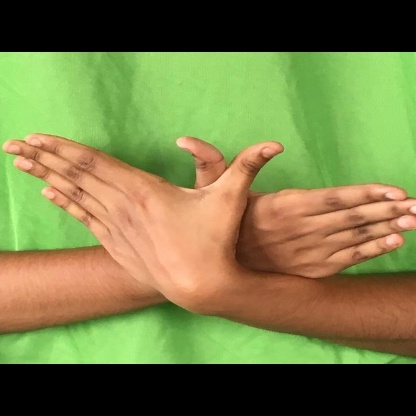
Mudra: Garuda